Rodgers + Hammerstein's Cinderella (Beane musical)

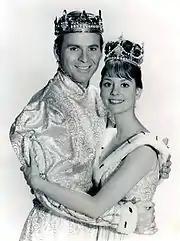
Stuart Damon, as the Prince; Lesley Ann Warren, as Cinderella (1965)

The original 1957 broadcast starred Julie Andrews as Cinderella and Jon Cypher as the Prince. More than 107 million viewers saw the broadcast. Its extraordinary popularity led to consideration of a Broadway adaptation as soon as early 1958, but none materialized. The musical was staged at the London Coliseum in 1958 in a holiday pantomime adaptation that also used songs from "Me & Juliet". Stage versions began to appear in U.S. theatres by 1961.